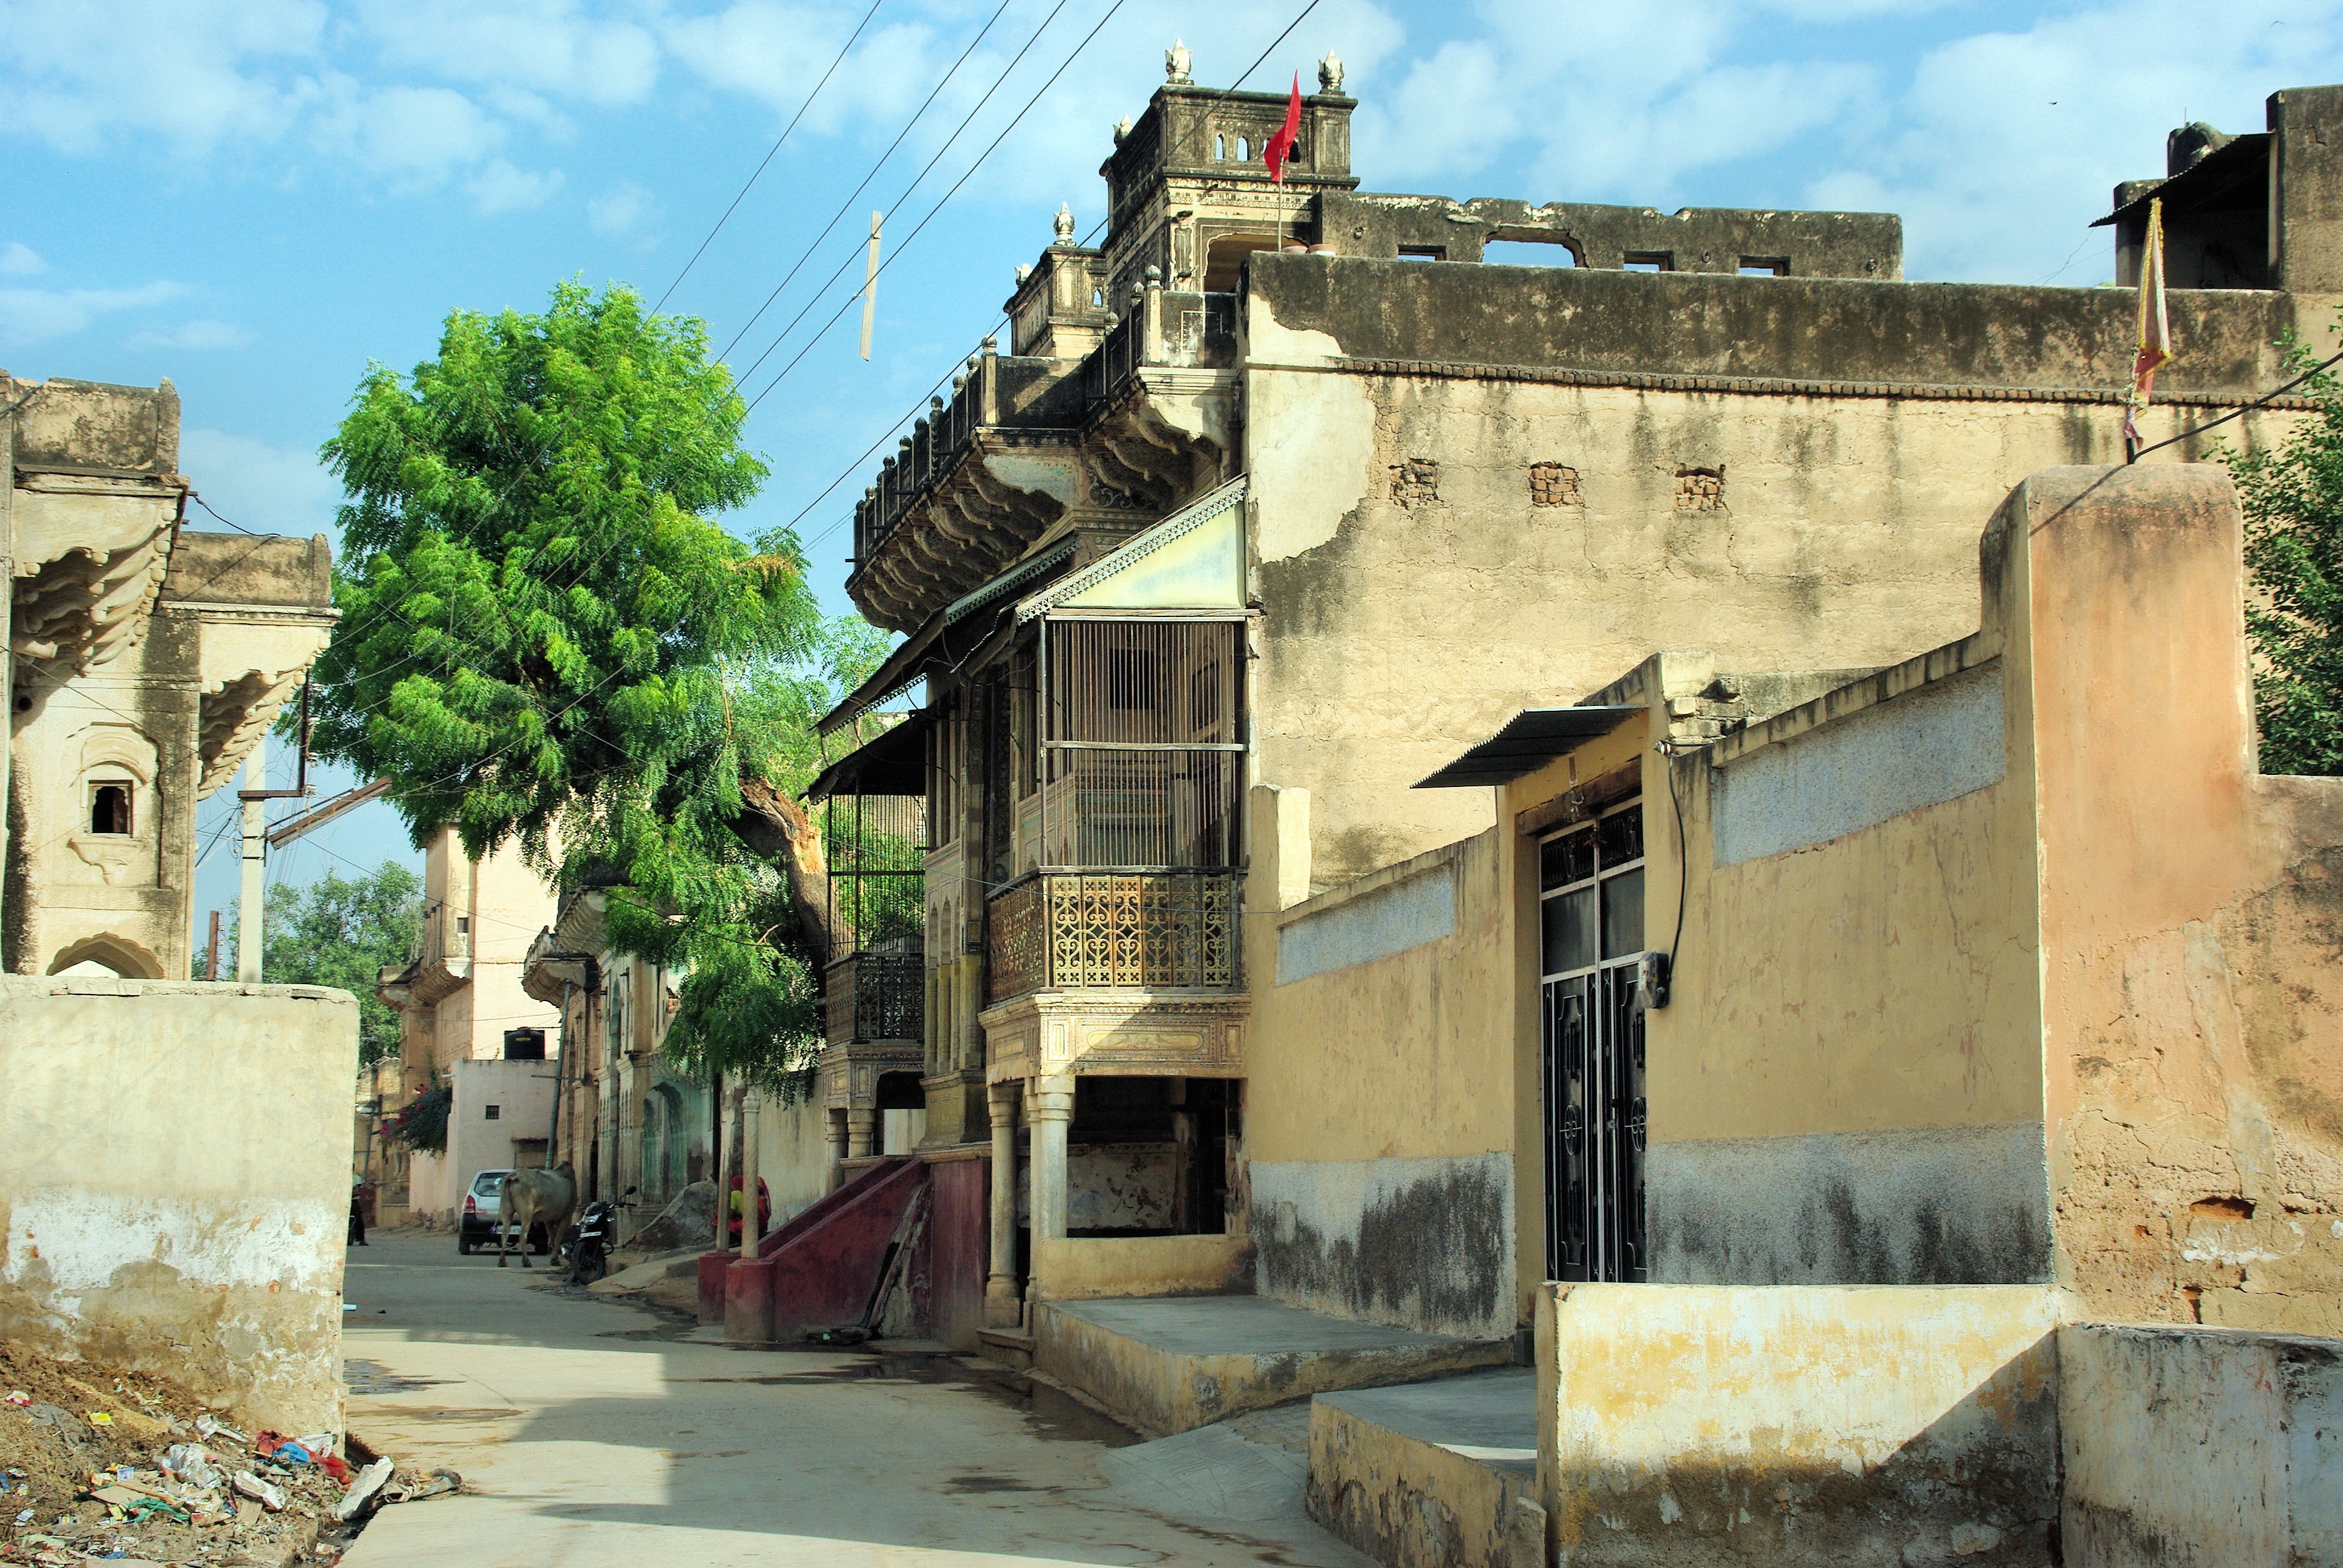
architecture, road, street, house, town, alley, wall, village, ruins, infrastructure, india, neighbourhood, rajastan, urban area, ancient history, human settlement, mandawa, shekawati